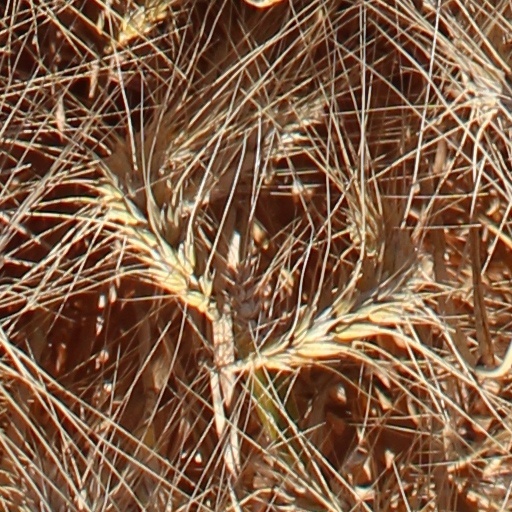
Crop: wheat